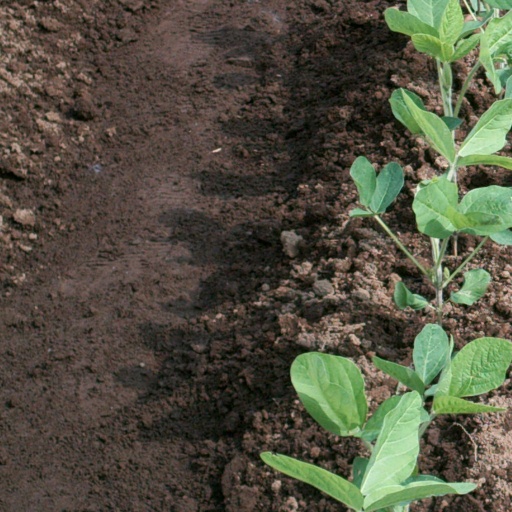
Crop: soybean